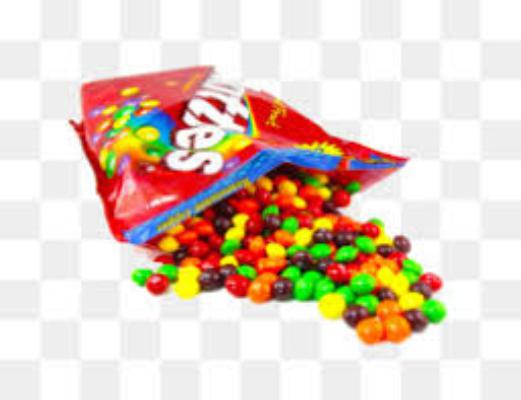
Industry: Food